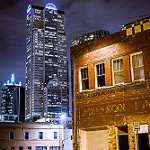
Label: non_damage_buildings_street